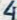
Number: 4